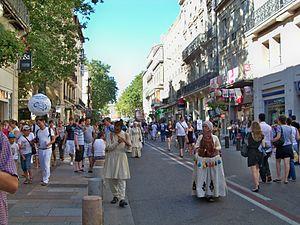
Ambiance Festival d'Avignon 2010, rue de la République
Le dictionnaire des rues d'Avignon est un dictionnaire des rues de la commune d'Avignon, commune française dans le département de Vaucluse.